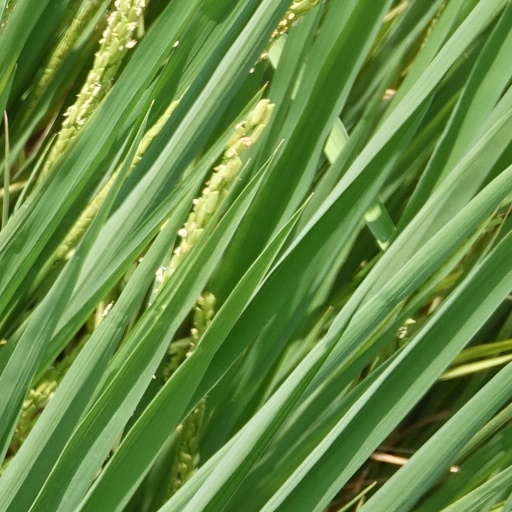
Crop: rice